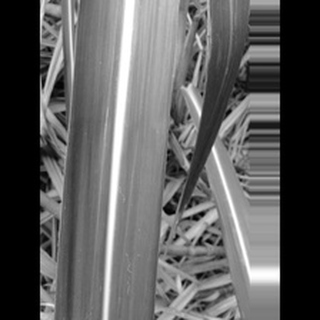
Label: healthy_sugarcane